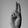
ASL letter: U